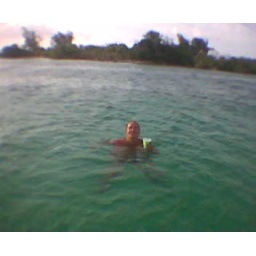
in the sea off Da Split, standing on a sunken palm tree and drinking a green thing with stuff in it